Bruce Springsteen

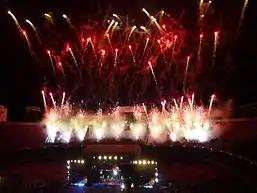
Fireworks go off at the conclusion of the "E! Street! Band!" exhortation during the final shows at Giants Stadium in October 2009

In April 2006, Springsteen released "", an American roots music project focused around a big folk sound treatment of 15 songs popularized by the radical musical activism of Pete Seeger. A tour began the same month, with the 18-strong ensemble of musicians dubbed the Seeger Sessions Band (and later shortened to the Sessions Band). The tour proved very popular in Europe, selling out everywhere and receiving some excellent reviews, including its opening act in New Orleans, Louisiana following Hurricane Katrina, but newspapers reported that a number of U.S. shows suffered from sparse attendance.